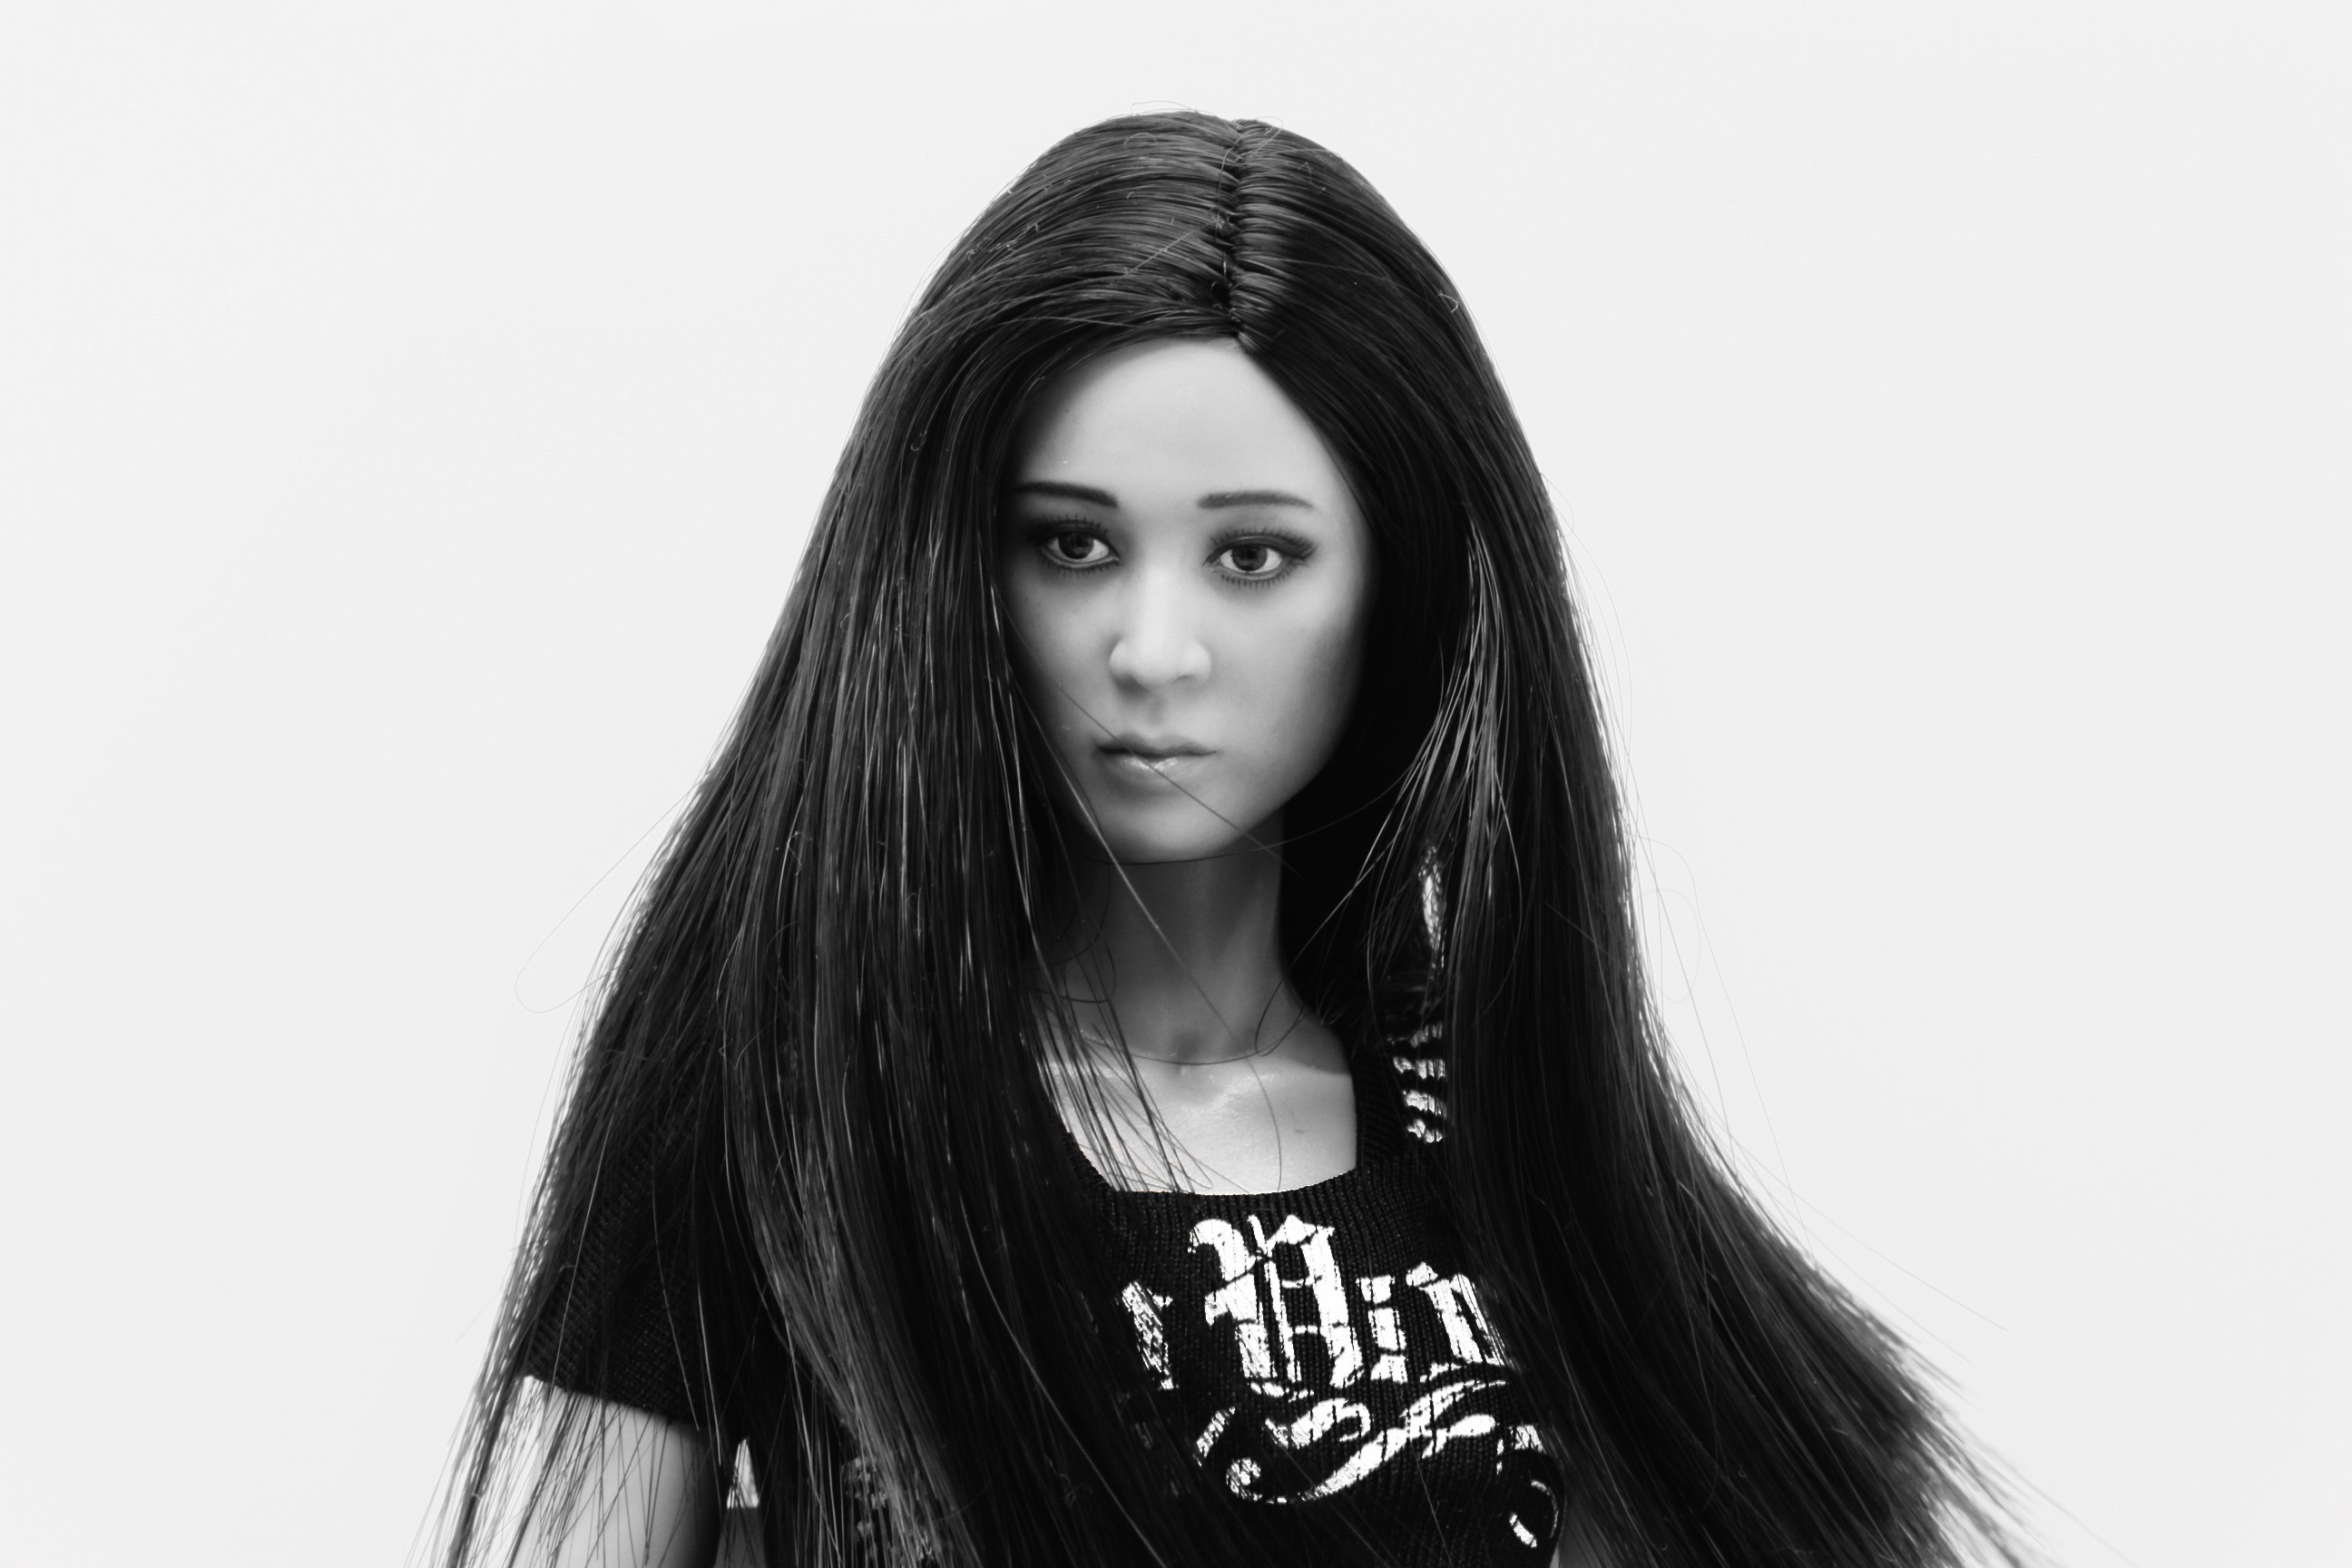
black and white, girl, hair, photography, singer, portrait, model, fashion, black, monochrome, hairstyle, long hair, black hair, face, doll, eyes, figure, eye, head, beauty, figures, photo shoot, brown hair, doll face, monochrome photography, toy doll, portrait photography, supermodel